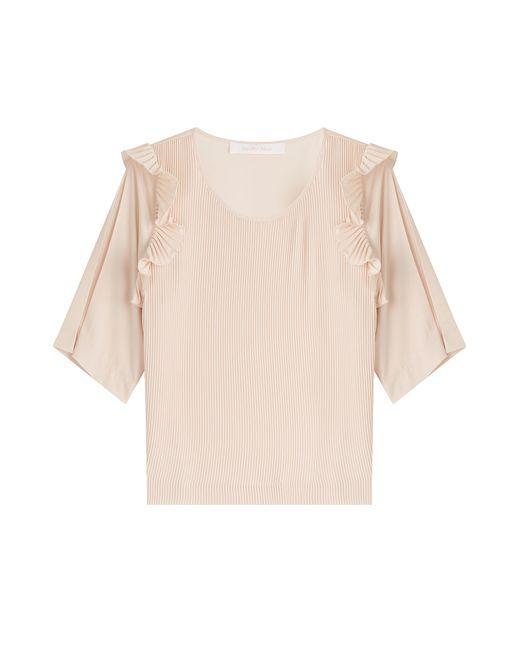
Pfirsich baumwolle überbackene schulter damen top